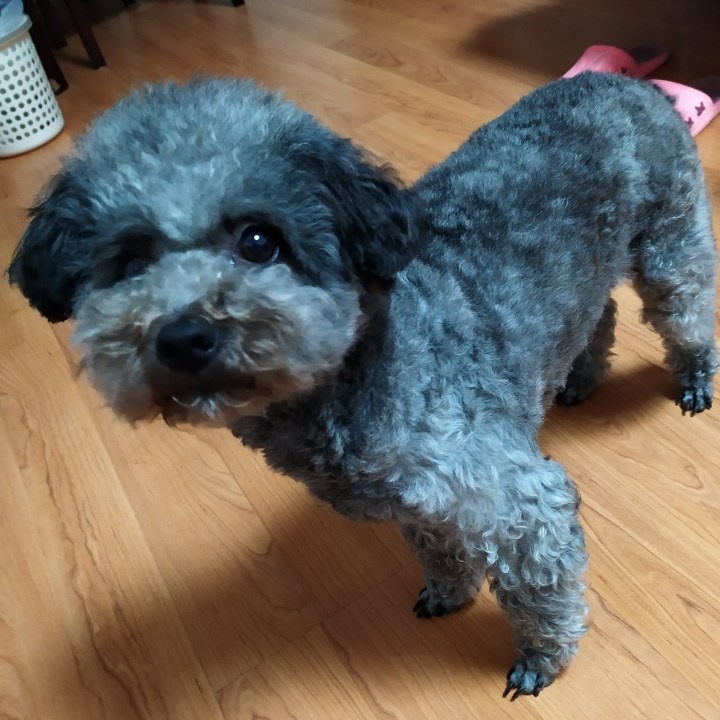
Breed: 2925-n000114-toy_poodle